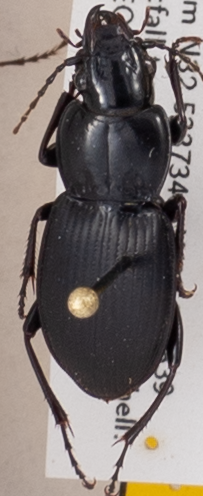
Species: Cyclotrachelus convivus
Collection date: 2018-09-24
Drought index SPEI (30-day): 1.186
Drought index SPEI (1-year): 0.45
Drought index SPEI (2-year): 0.39